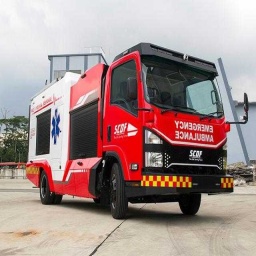
Label: ambulance